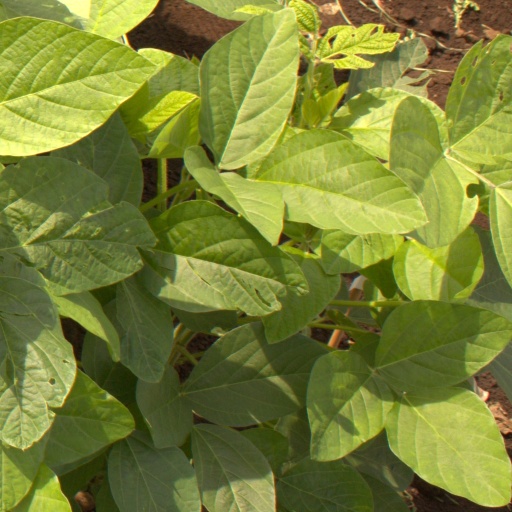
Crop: soybean